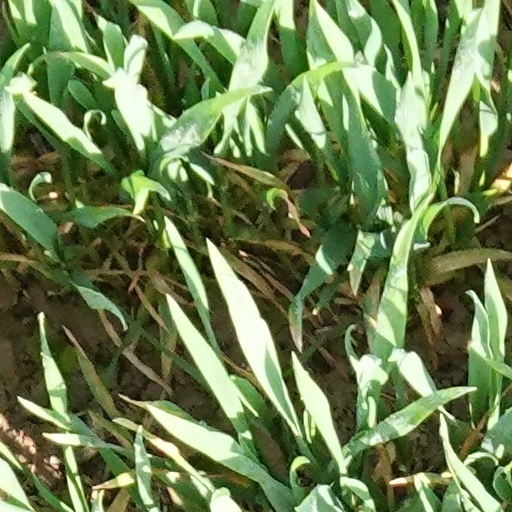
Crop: wheat